Richard C. Lee

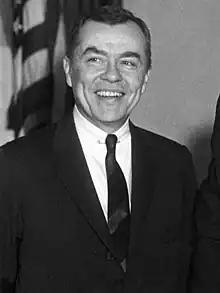
Lee in 1961

Richard Charles Lee (March 12, 1916 – February 2, 2003) (sometimes called "Mr. Urban America") was an American politician who served as the Mayor of New Haven from 1954 until 1970. He was a Democrat, and was the youngest mayor of the city had ever had at the time he entered office in 1954 at the age of 37. Lee is best known for his leading role in urban redevelopment in the 1950s and 1960s.